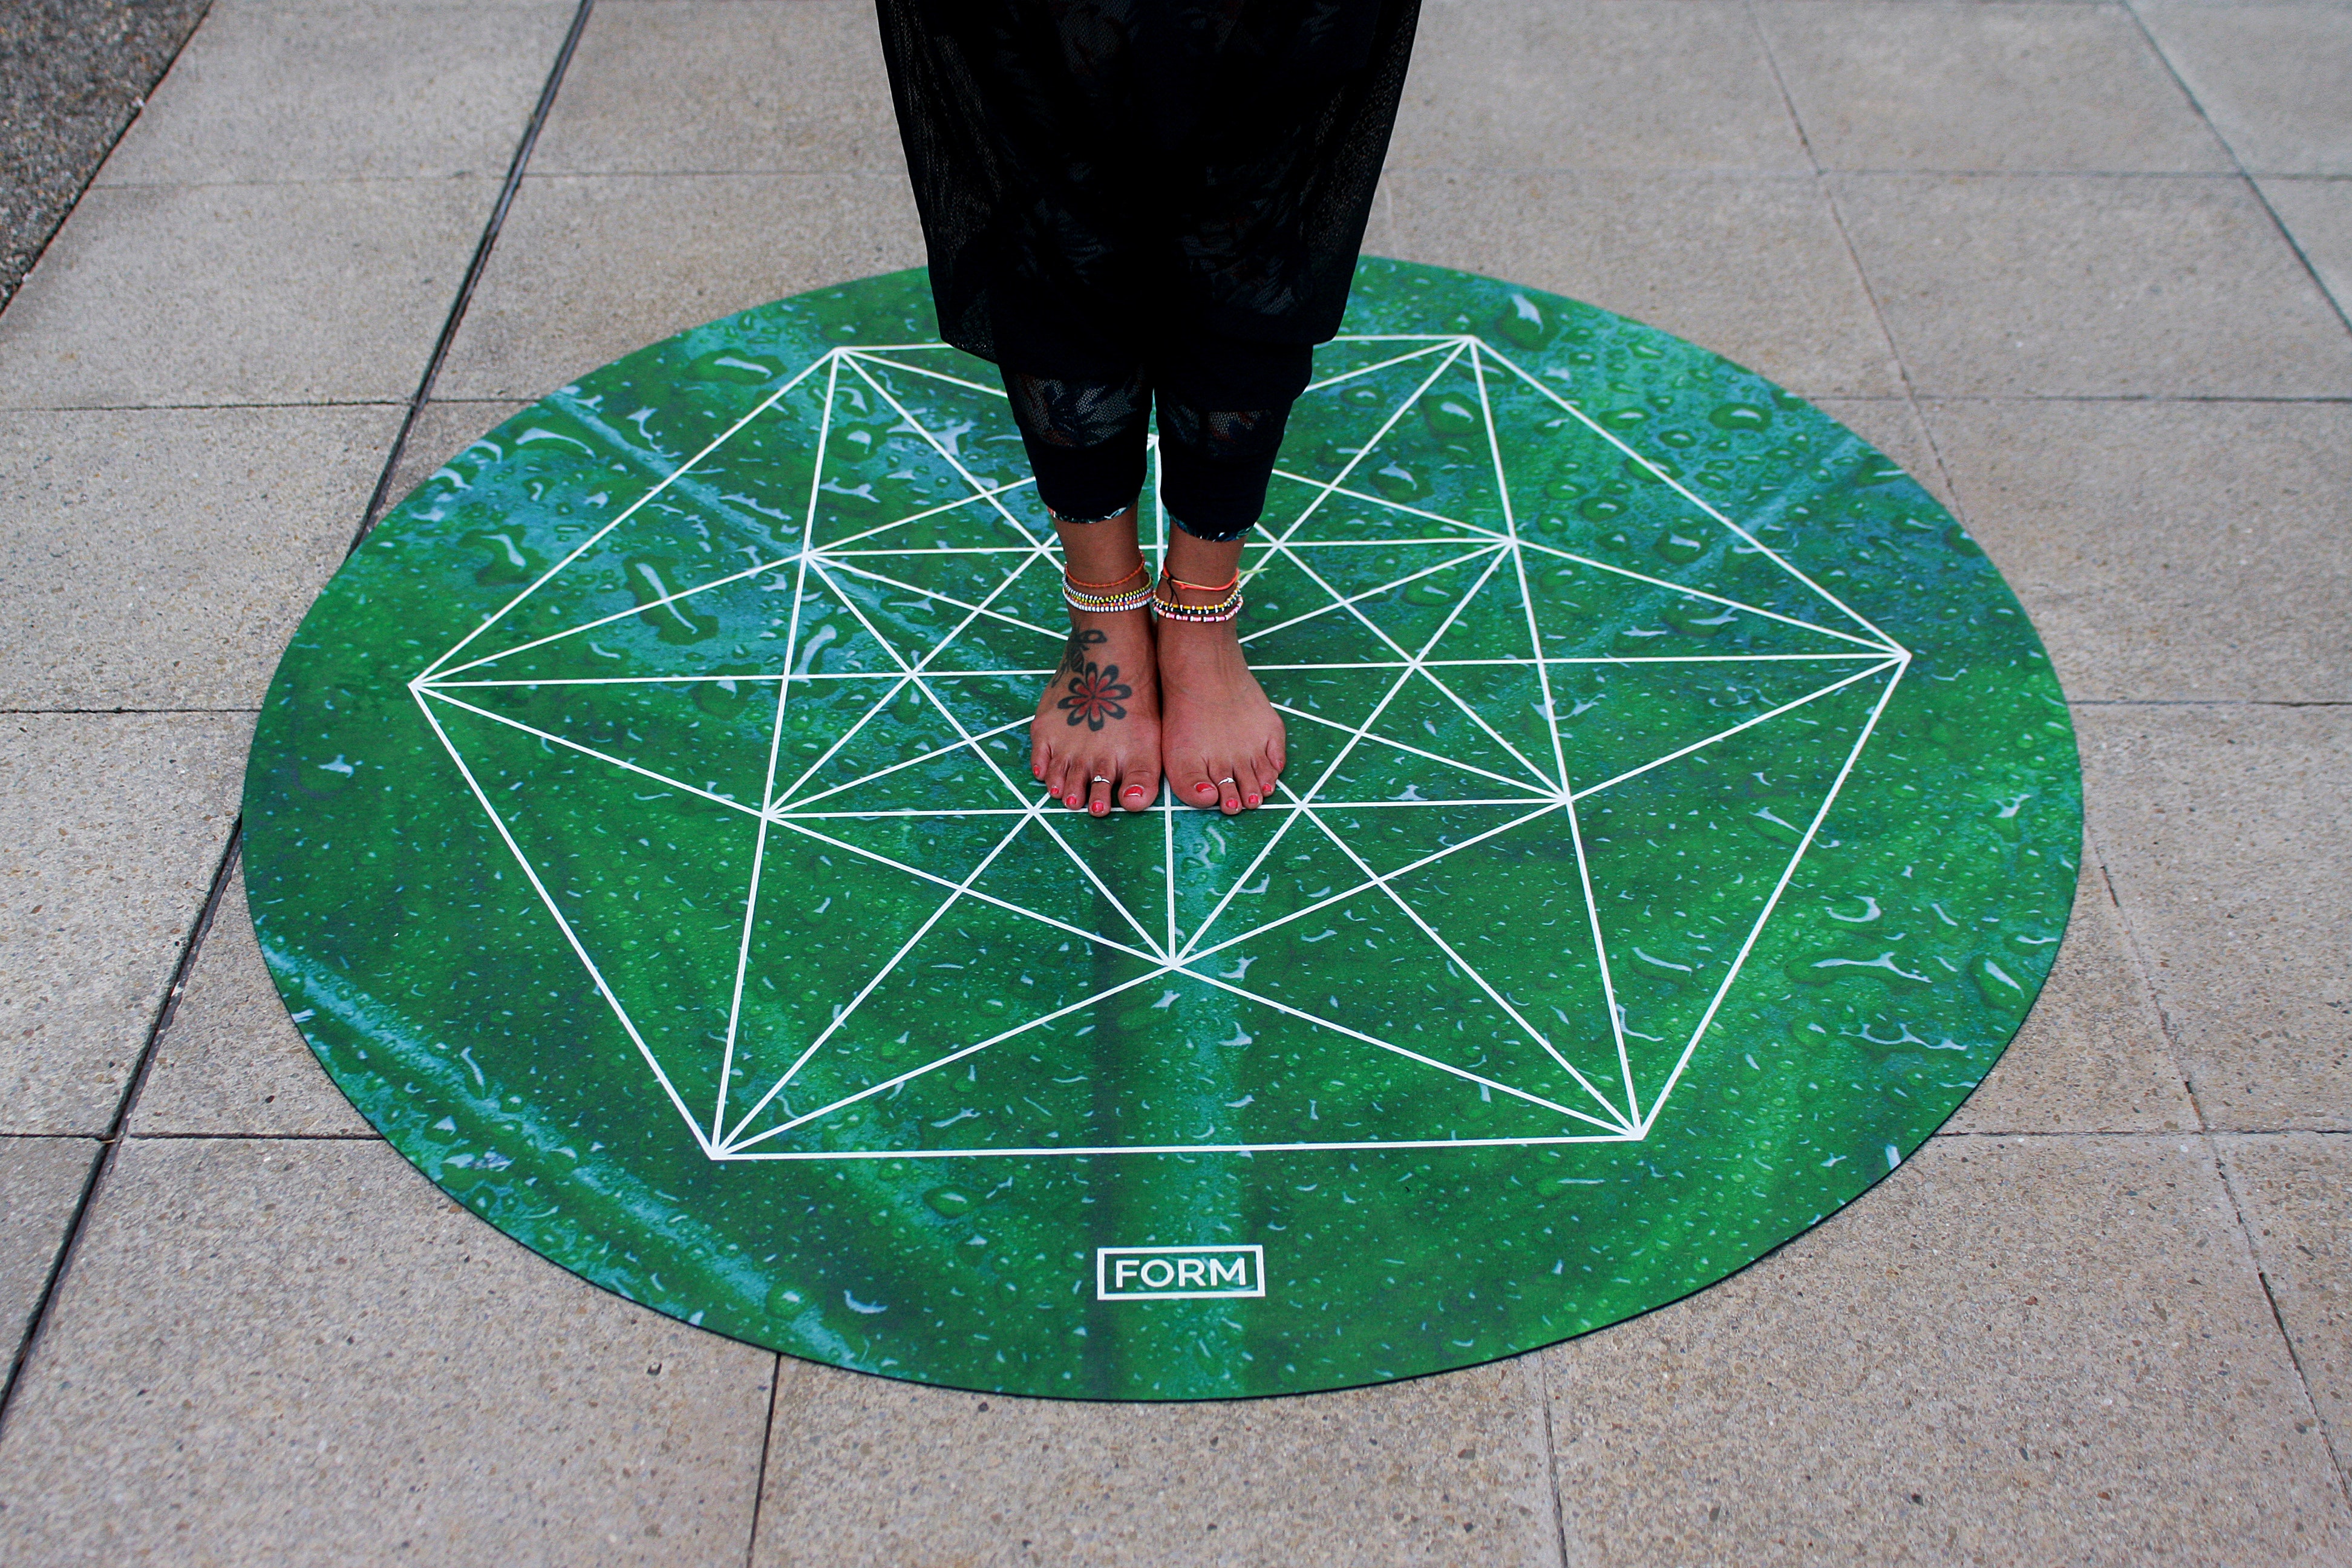
green, tile, road surface, leaf, line, circle, flooring, table, floor, plant, concrete